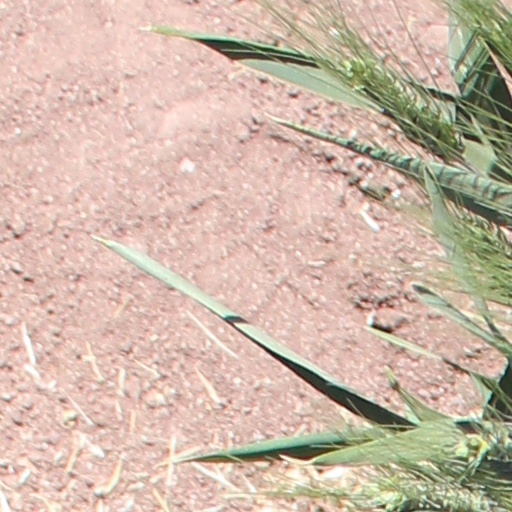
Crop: wheat